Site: brandenburg
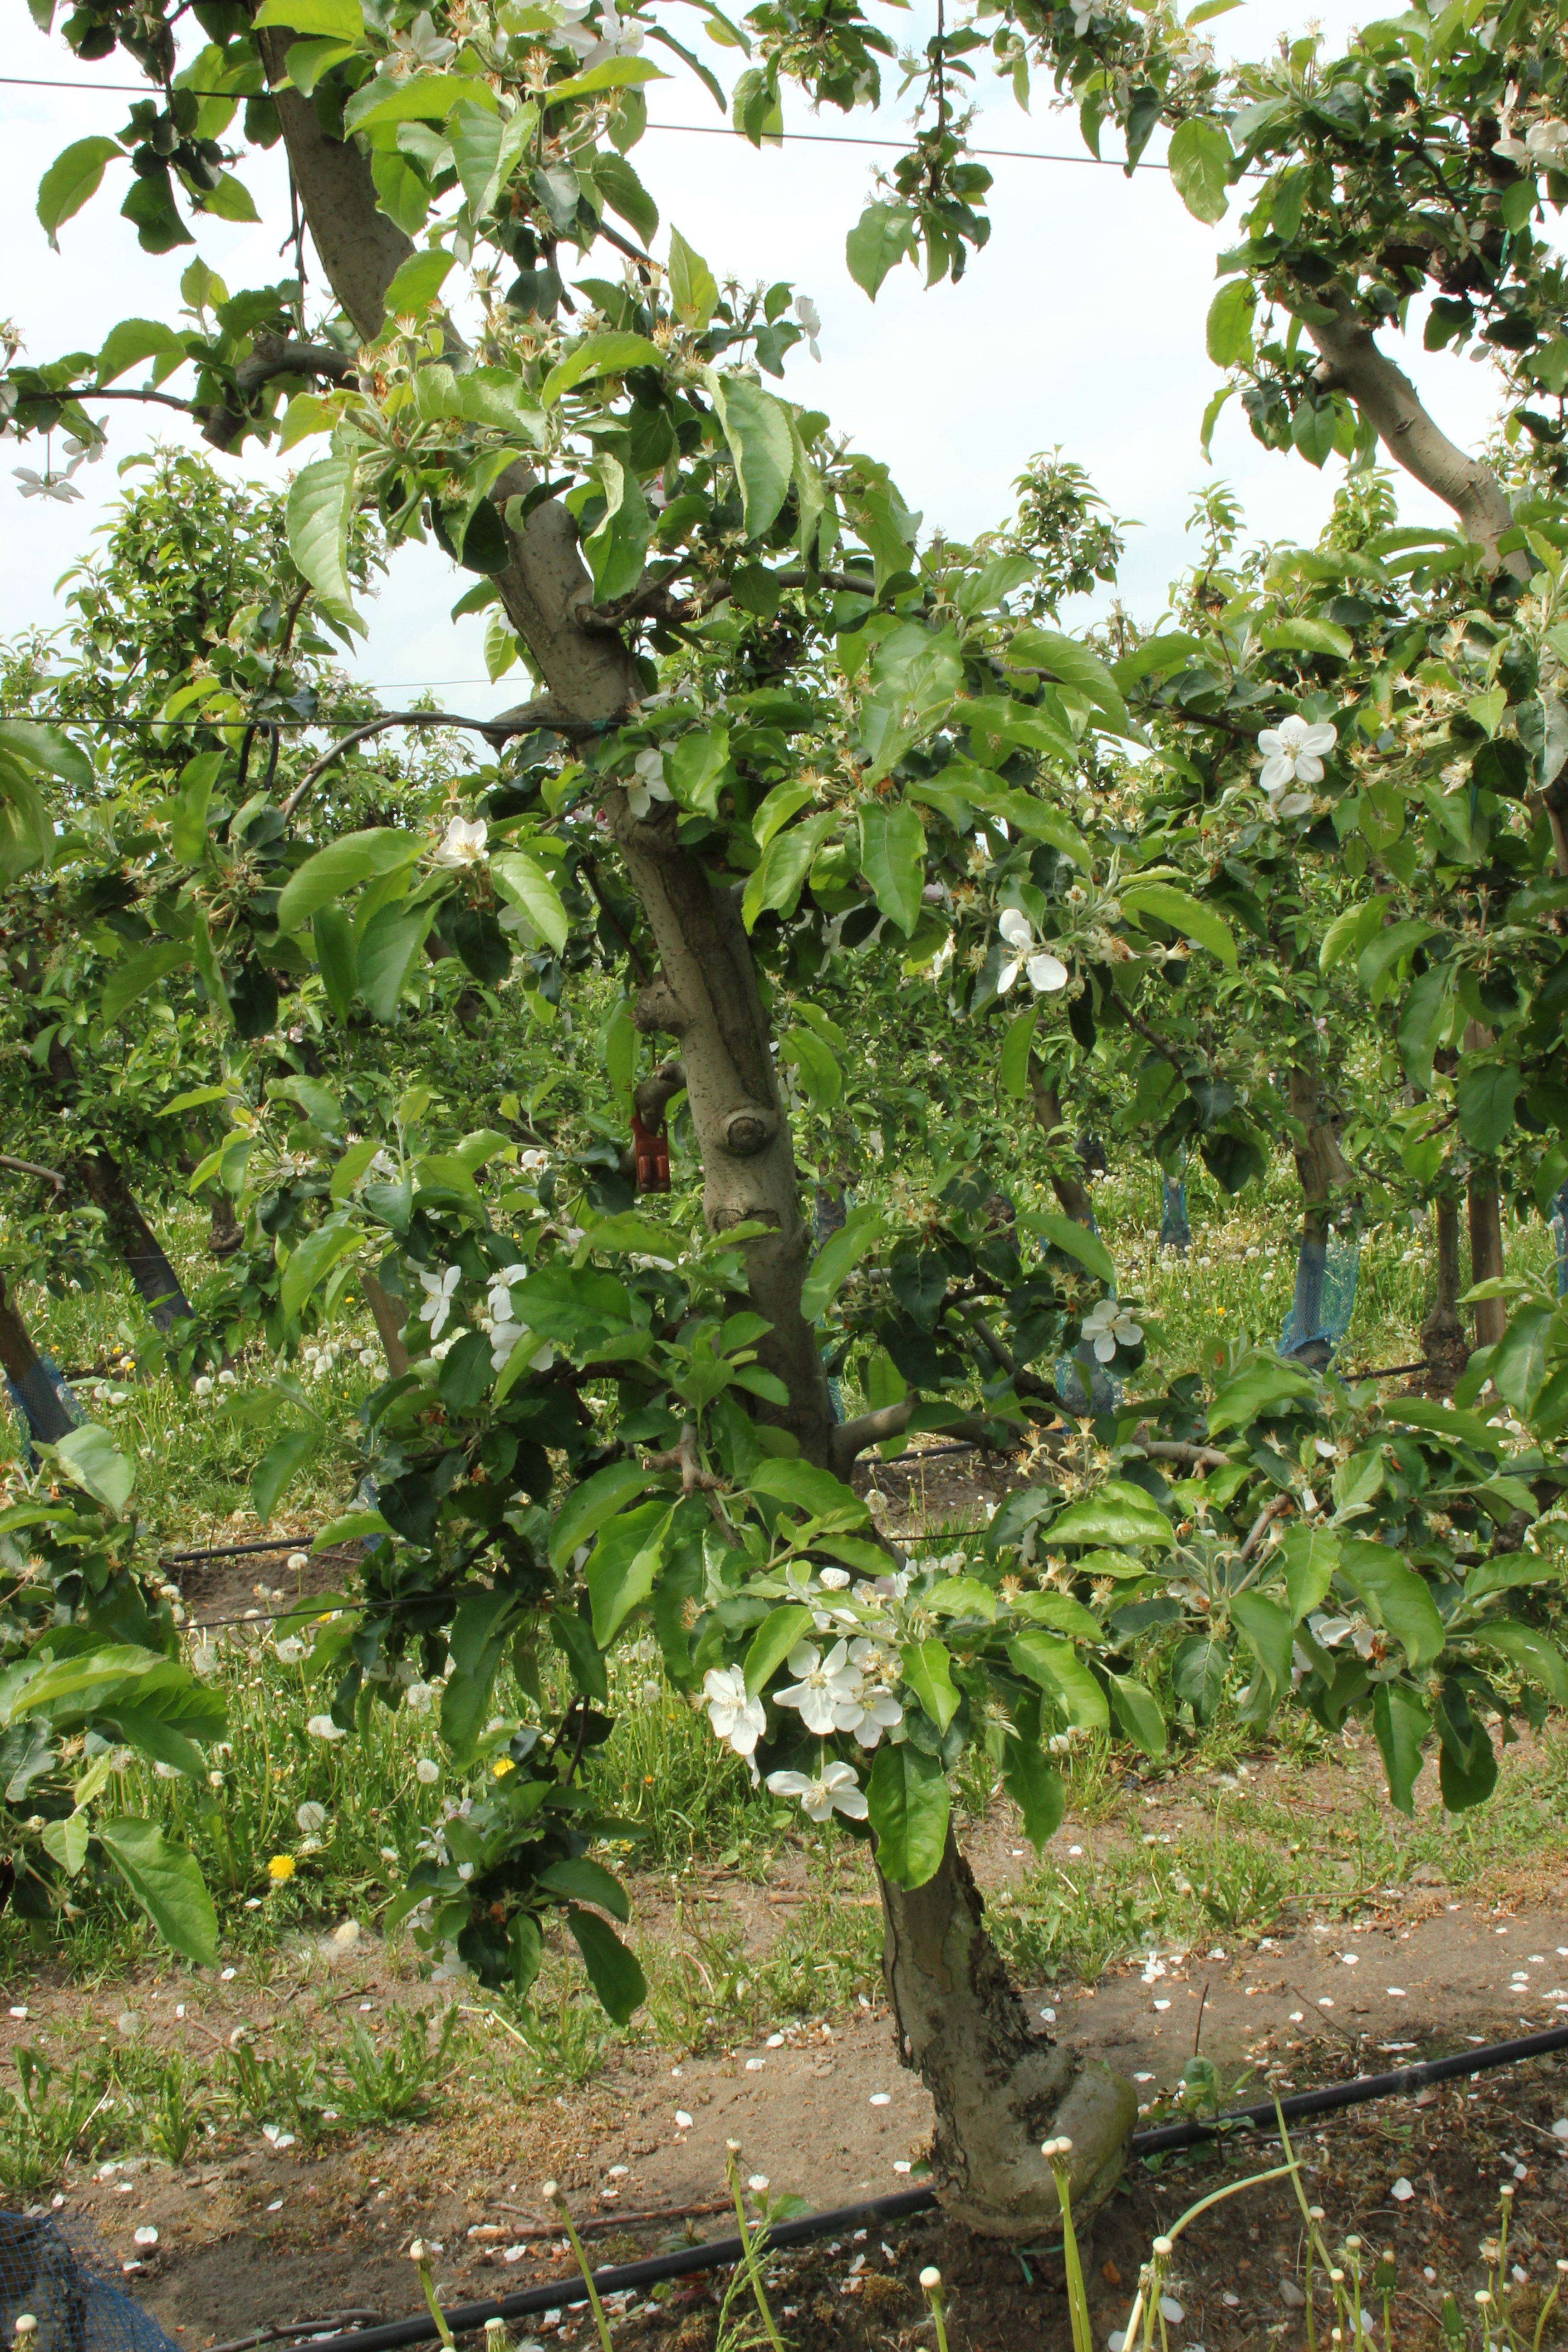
Growth stage (BBCH 67): Flowering